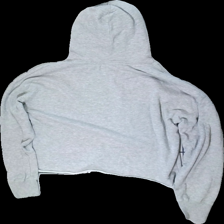
View: back
Type: Hoodie
Category: Ladies
Brand: Not in the list
Brand text on label: Iconic Sport
Colors: Grey
Material: 60% cotton, 40% polyester
Pattern: Other
Cut: Cropped
Size: M
Season: All
Damage: Washed out
Price range: <50
Recommended usage: Export